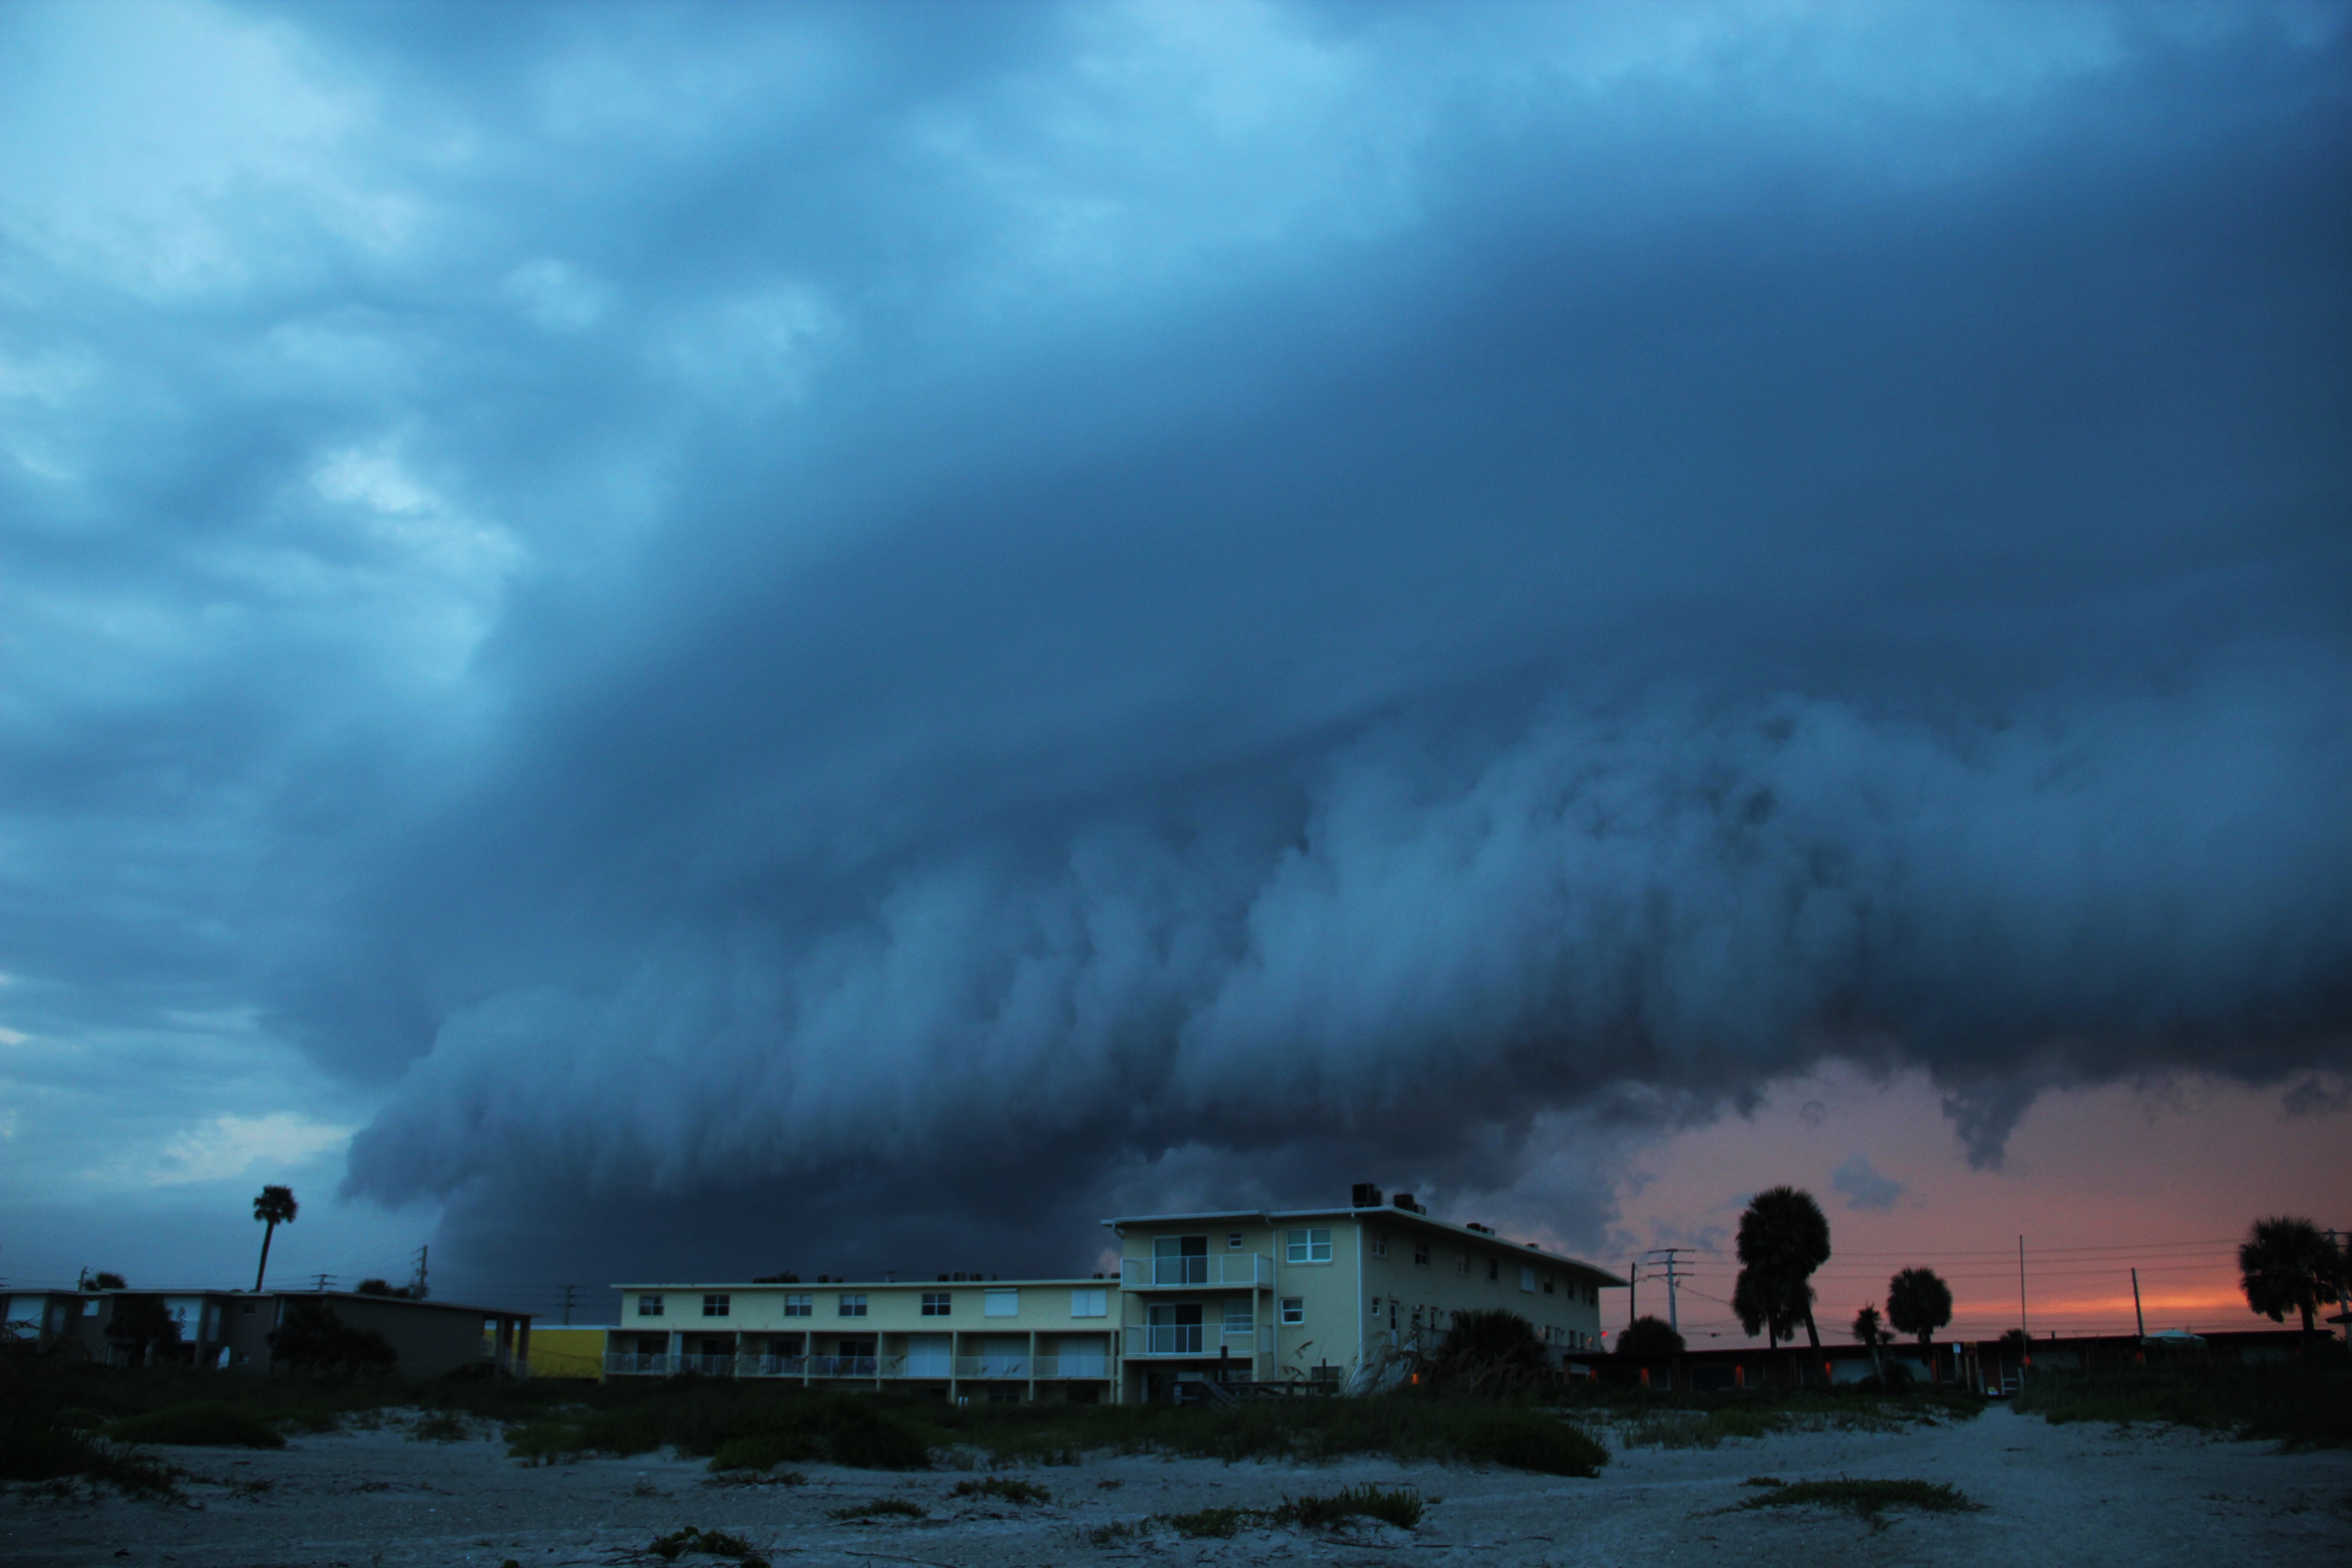
sea, nature, ocean, cloud, sky, cloudy, wave, atmosphere, weather, storm, blue, thunder, cloud cover, clouds, thunderstorm, florida, dark clouds, rain cloud, thundercloud, gewitterstimmung, most beach, cloud front, anrollendes storm, beach hotel, anrollendes thunderstorm, most sky, threatening thunderstorm, wind wave